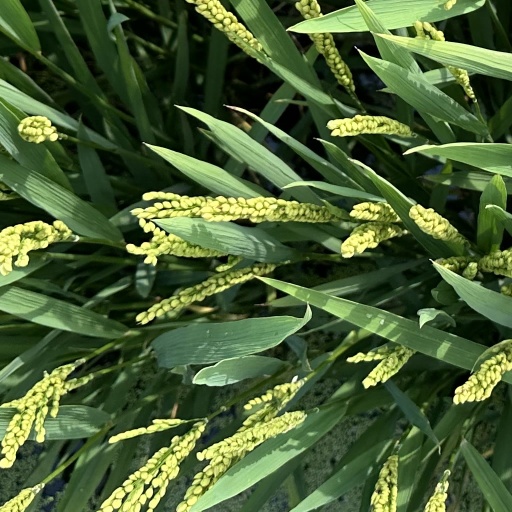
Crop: rice